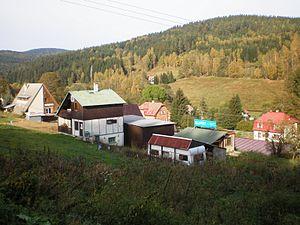
Stříbrná est une commune du district de Sokolov, dans la région de Karlovy Vary, en Tchéquie. Sa population s'élevait à 451 habitants en 2018.